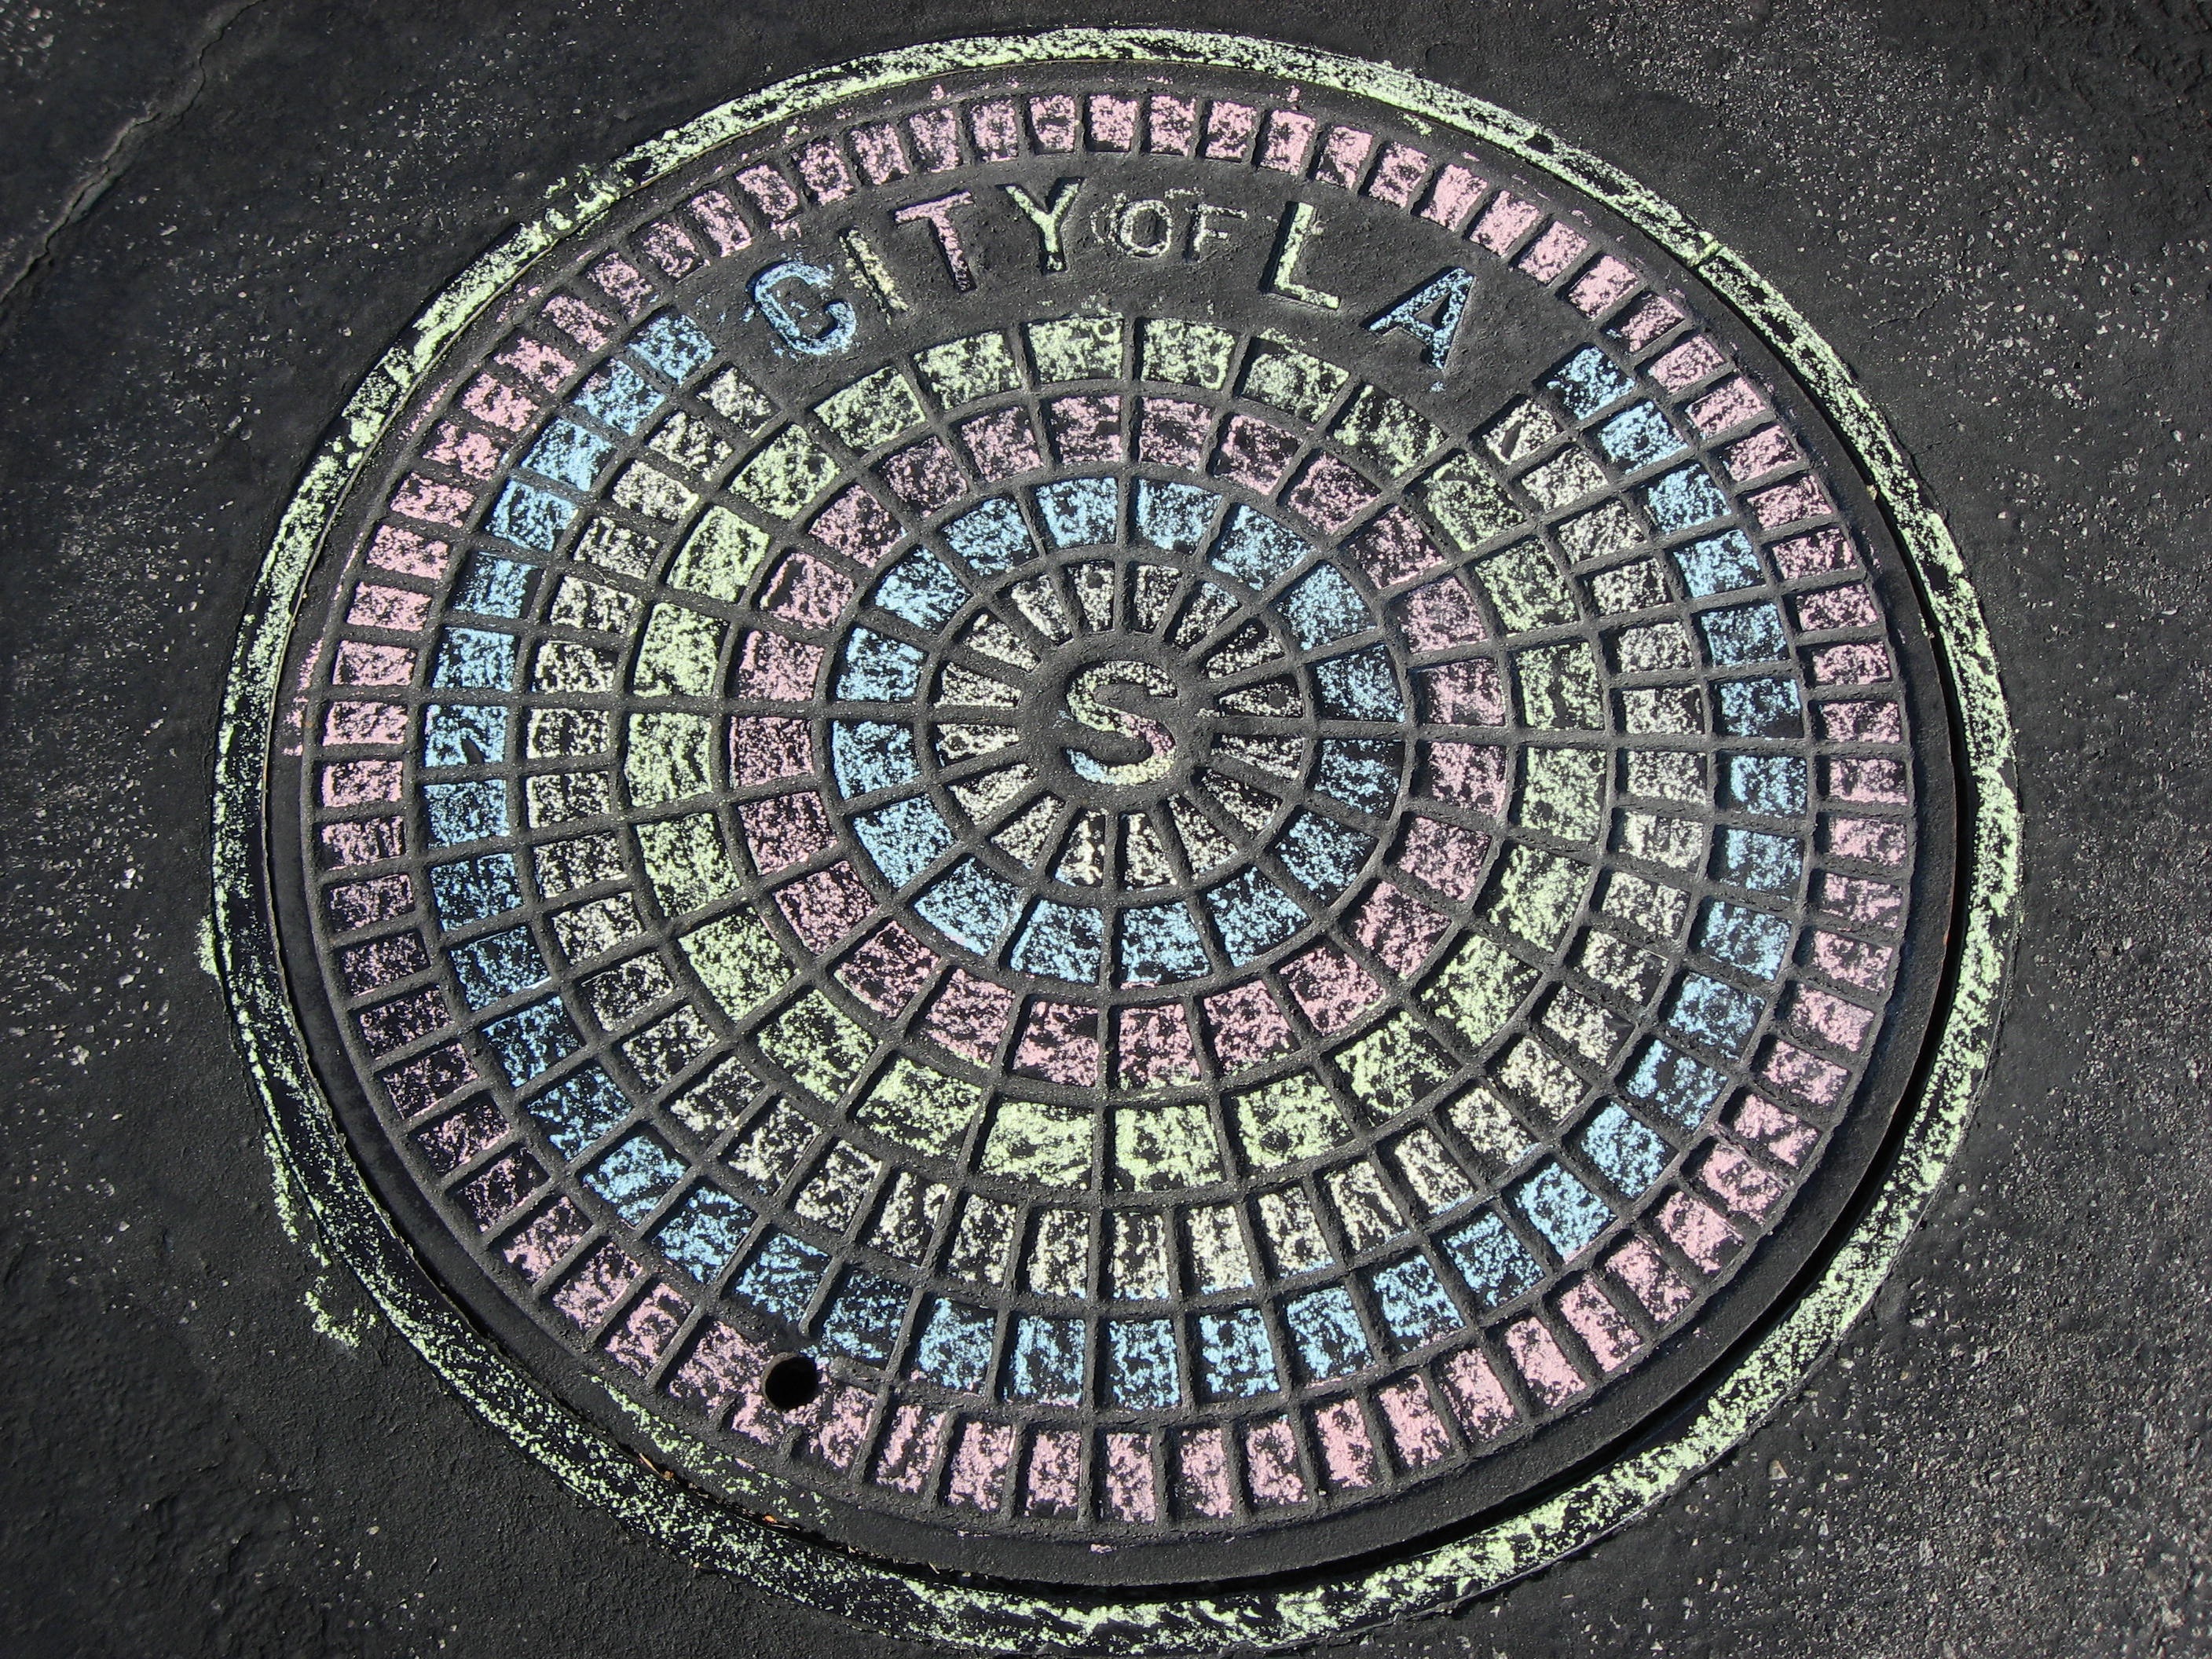
city, urban, asphalt, steel, material, circle, sewer, art, chalk, drain, lid, symmetry, public, manhole, iron, shape, cover, road surface, manhole cover, public utilities